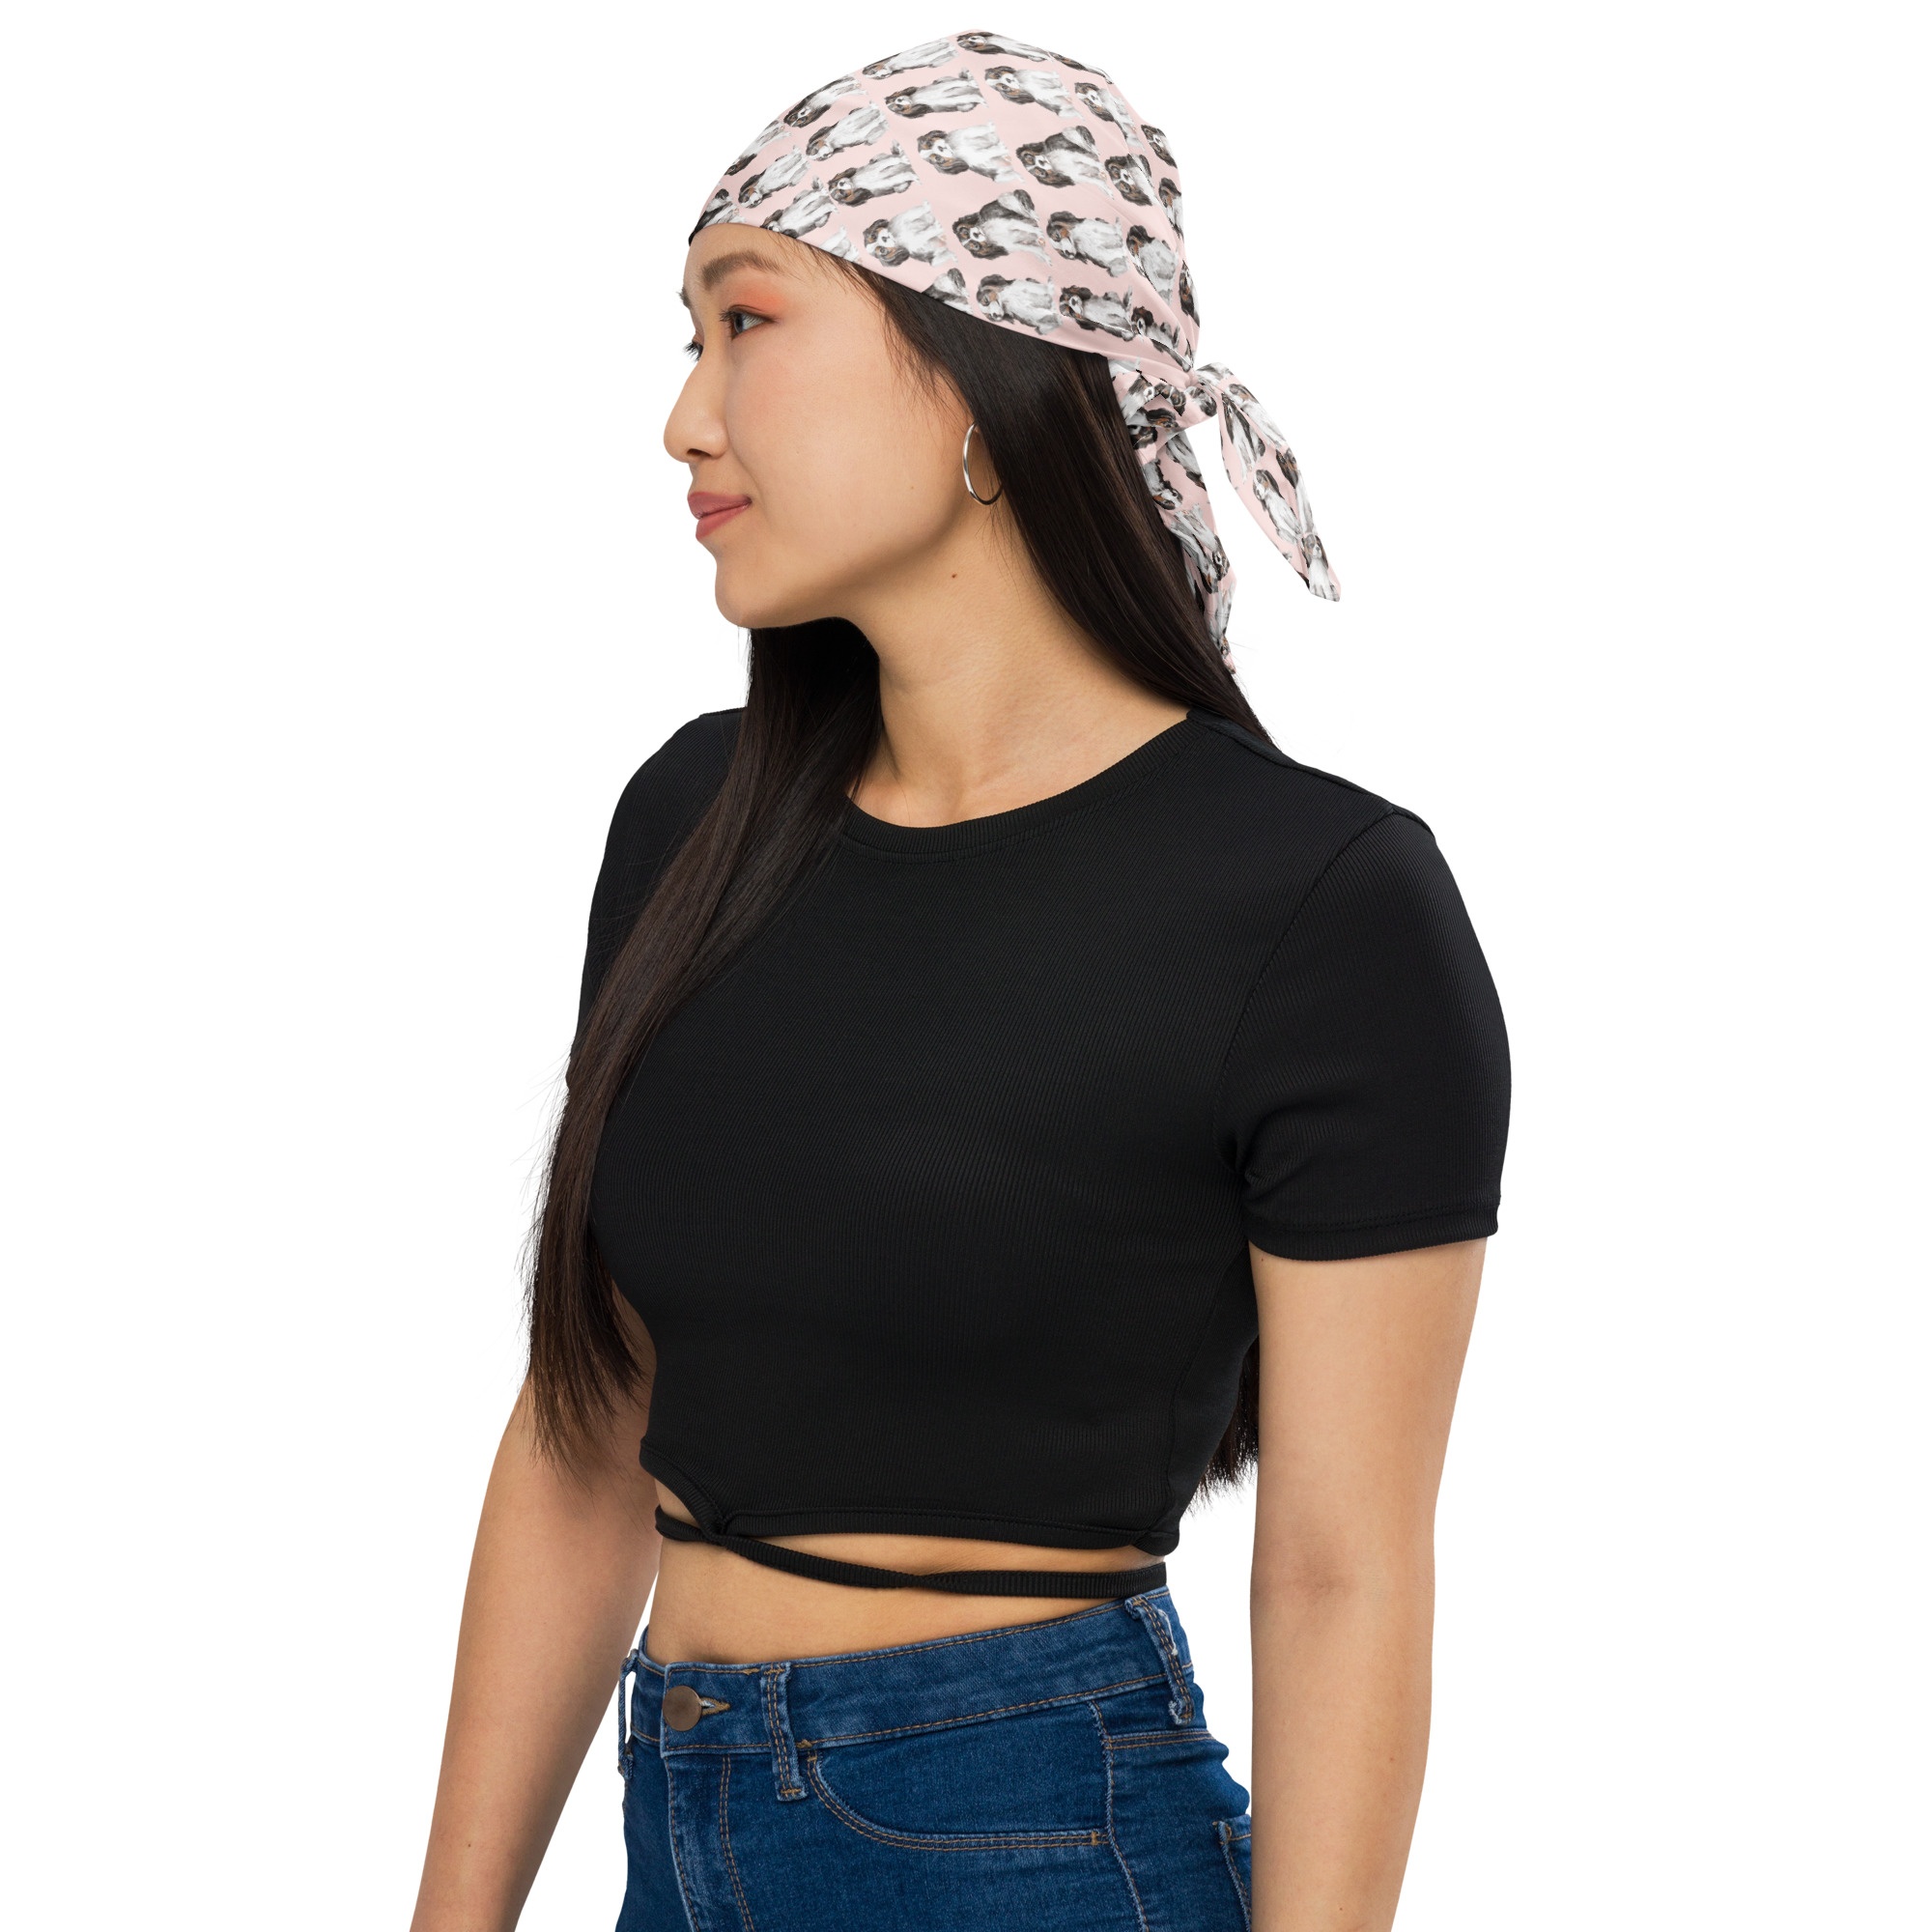
Tricolour Cavalier King Charles Spaniel Pattern Print Bandana - Pink
Tricolour Cavalier King Charles Spaniel Pattern Print Bandana - Pink Get ready to make a statement with this all-over print bandana. Mix up your outfits by using this as a headband, necktie, or armband. In fact, why not get a second bandana to match your Cavalier? Grab a few and hit the streets in style! • 65% recycled polyester, 35% polyester • Fabric weight: 2.95 oz/yd² (100 g/m²) • Breathable and moisture-wicking material • Lightweight and soft to the touch • Double-folded edges • Single-sided print • Multifunctional • UPF50+ protection • Fabric is OEKO-TEX 100 standard and Global Recycled Standard (GRS) certified Important sizing information: the smallest bandana size is made for small pets and won’t fit a grown-up. Please choose the medium or large size if you’re ordering for a grown-up. This product is made especially for you as soon as you place an order, which is why it takes us a bit longer to deliver it to you. Making products on demand instead of in bulk helps reduce overproduction, so thank you for making thoughtful purchasing decisions! Size guide LENGTH (inches) WIDTH (inches) S 17 ⅜ 17 ⅜ M 21 ¼ 21 ¼ L 25 ¼ 25 ¼ LENGTH (cm) WIDTH (cm) S 44 44 M 54 54 L 64 64
Brand: Printful
Category: Apparel & Accessories > Clothing Accessories > Bandanas & Headties